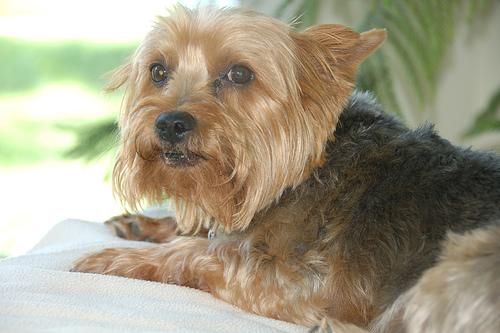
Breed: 340-n000120-Yorkshire_terrier